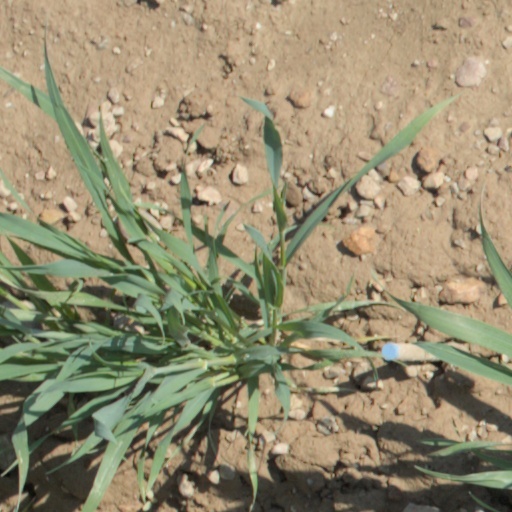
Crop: wheat